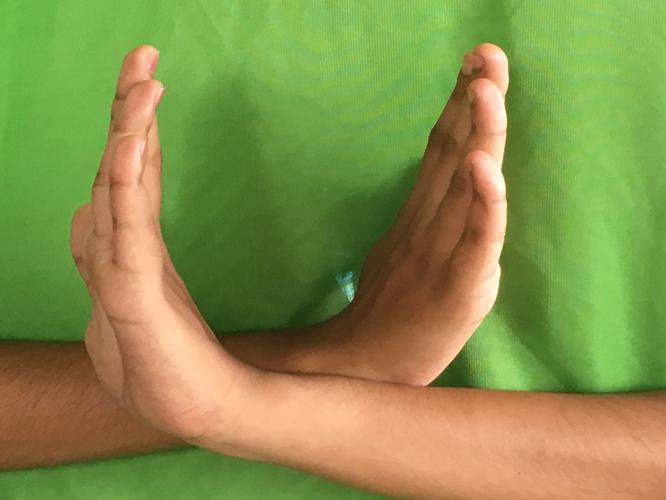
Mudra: Swastikam
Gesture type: double_hand